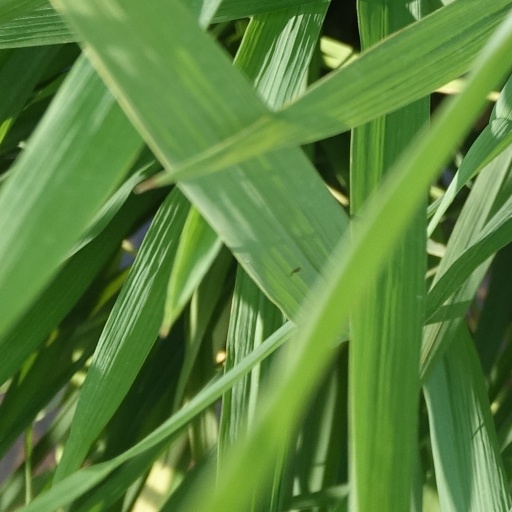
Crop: rice